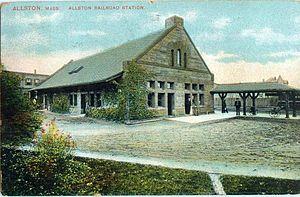
Allston est un quartier de Boston, dans le Massachusetts, au nord-est des États-Unis. Le quartier doit son nom à Washington Allston, surnommé le Titien américain, peintre d'histoire, de paysages et de portraits, un poète et un écrivain américain. Il se situe à l'ouest de la ville et partage une administration commune avec le quartier voisin de Brighton. Environ la moitié de la population de ce quartier est étudiante et fréquente Harvard, le Boston College et l'Université de Boston. Une grande partie du quartier est construite en briques rouges, en particulier sur la Commonwealth Avenue. Les étudiants et les immigrants sont attirés par les loyers relativement faibles.